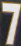
Number: 7